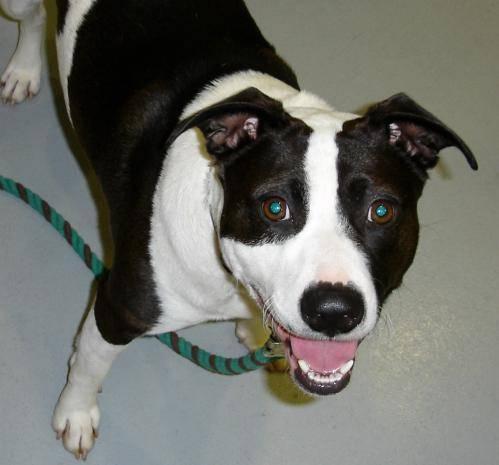
dog